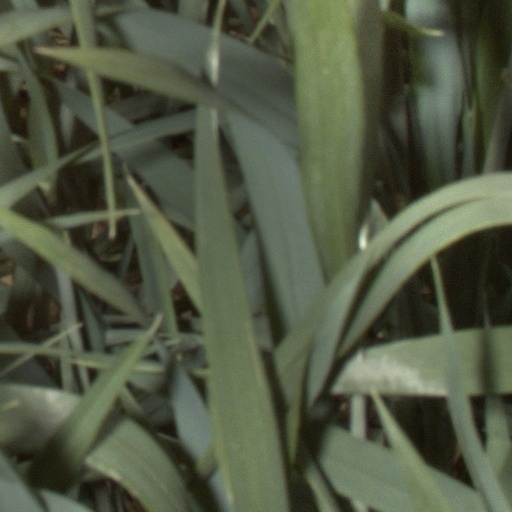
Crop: wheat